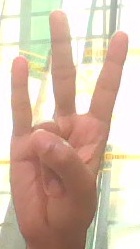
ASL sign: 7